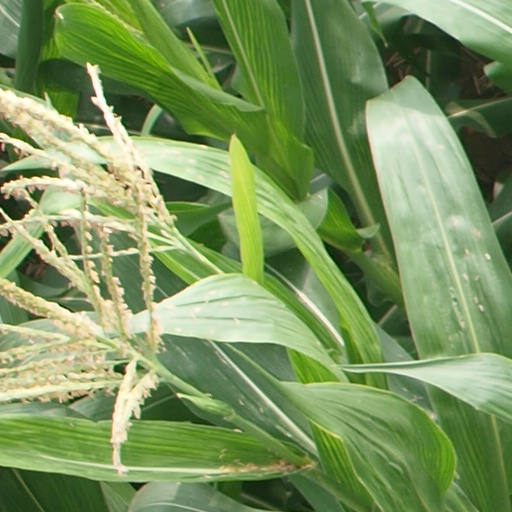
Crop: maize; corn